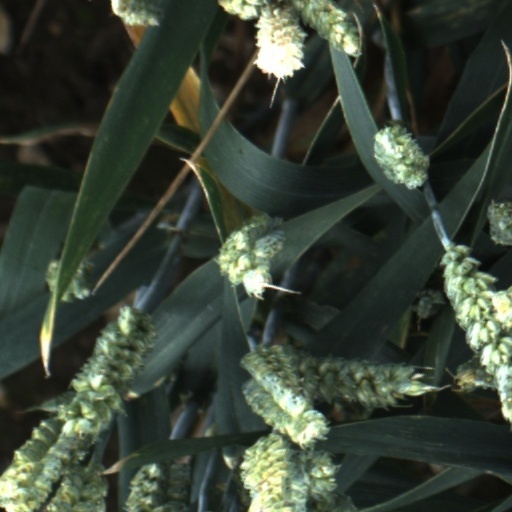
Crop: wheat